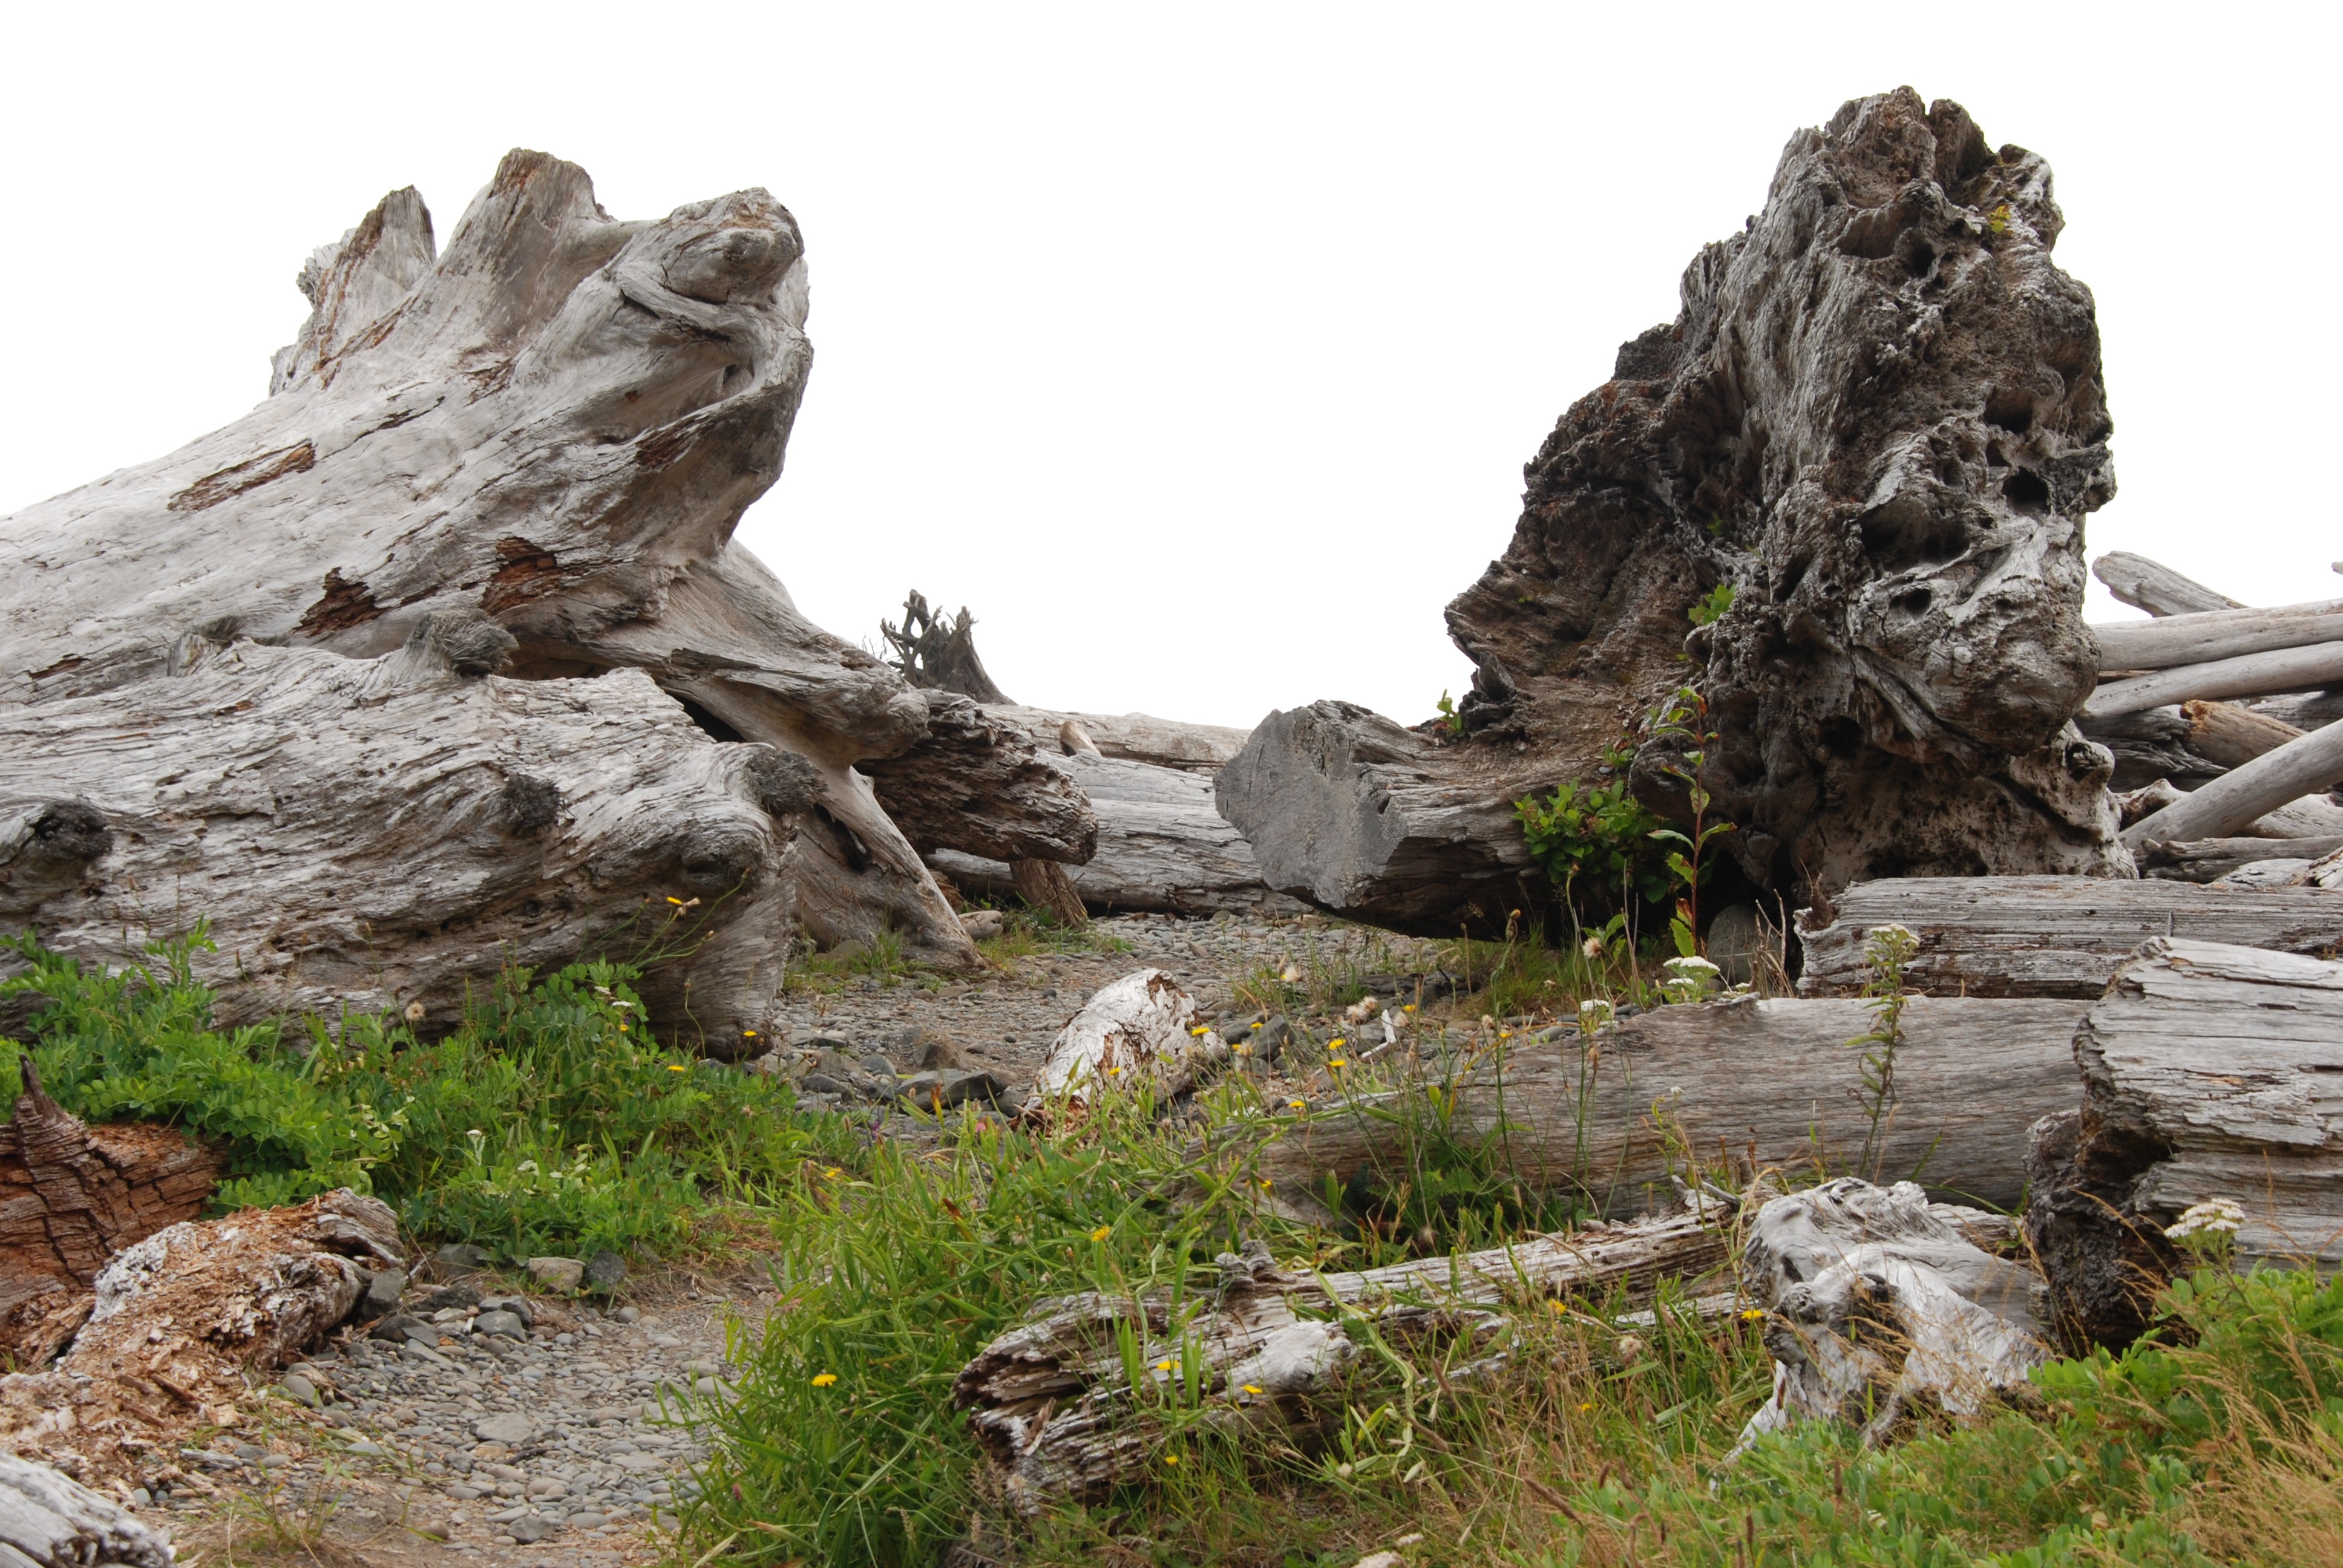
landscape, driftwood, sea, tree, water, nature, rock, wood, terrain, root, geology, boulder